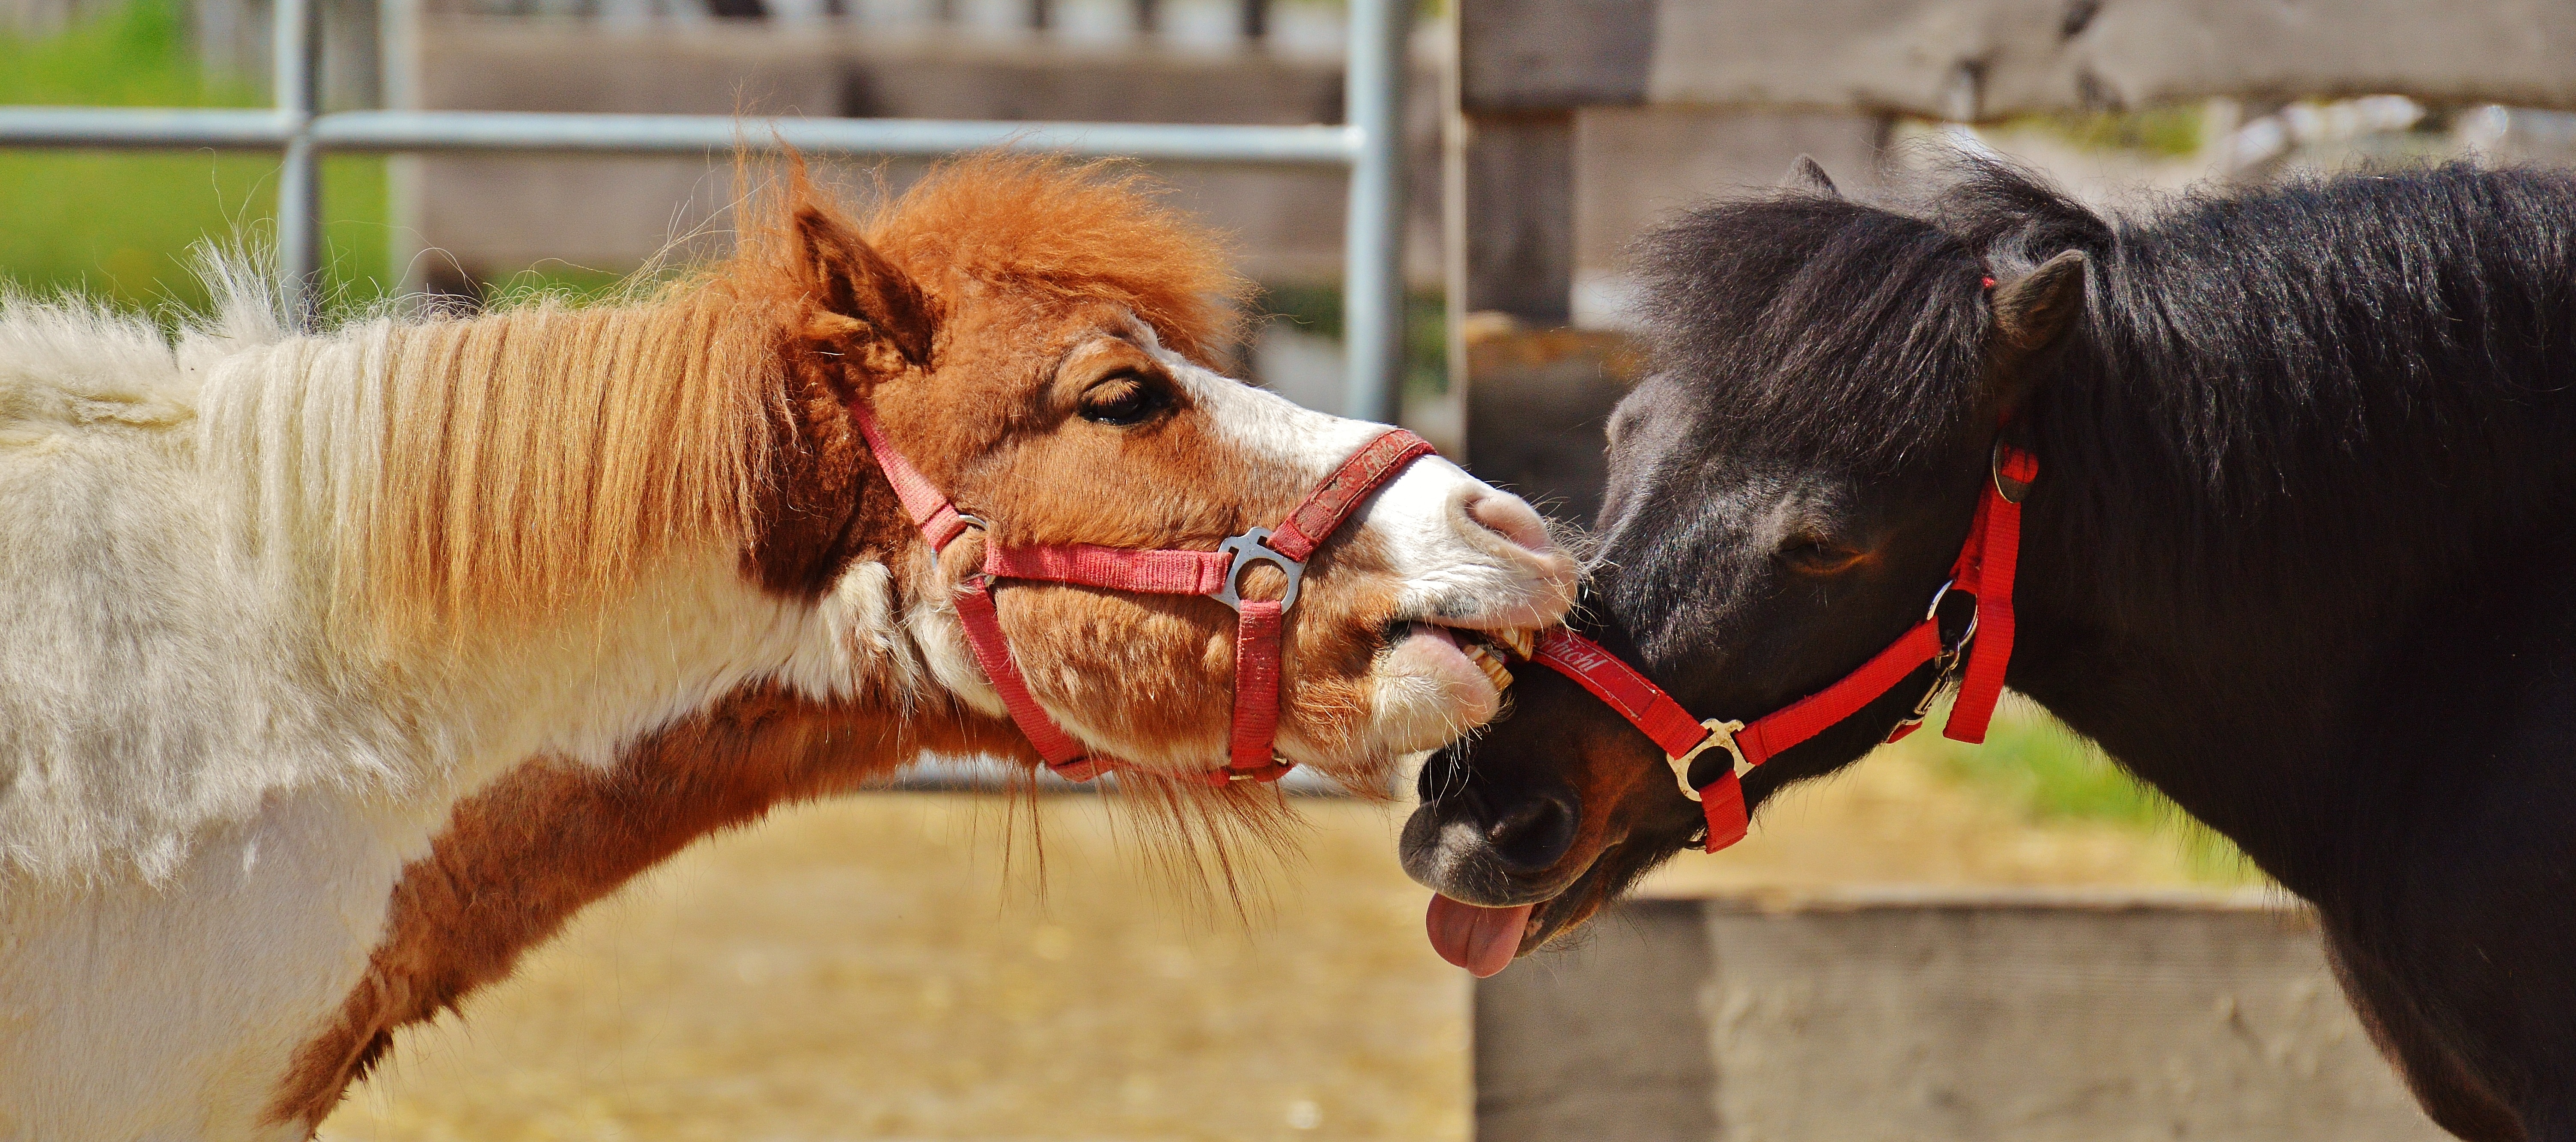
nature, play, animal, cute, livestock, horse, rein, stallion, mane, bridle, horses, cool image, pony, snout, funny, mare, cool photo, halter, pack animal, seahorses, good aiderbichl, horse like mammal, mustang horse, horse tack, horse supplies